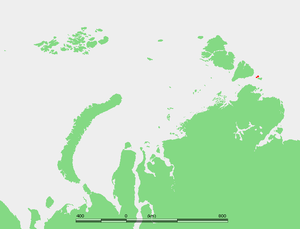
L'île Starokadomski est située dans la mer des Laptev dans l'Arctique en Russie.